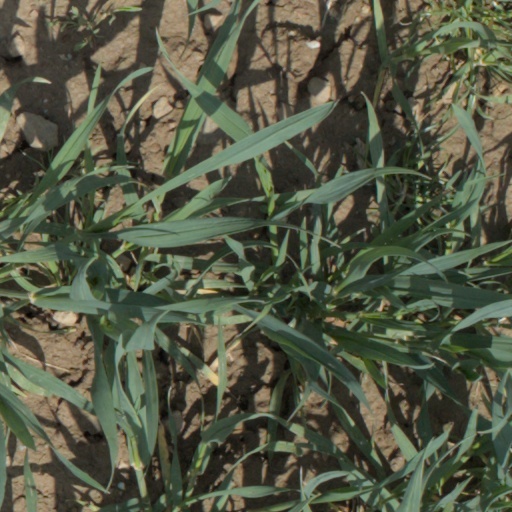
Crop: wheat